Atiba Hutchinson

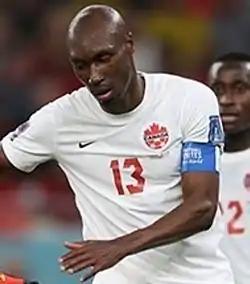
Hutchinson playing for Canada at the 2022 FIFA World Cup

After he suffered a bone bruise that scuppered the beginning of his club season in the fall of 2022, there was doubt as to whether Hutchinson would be ready to participate in the World Cup. Herdman said it was "a tough situation for him. Because I think for all of us he just means so much to the team." However, he recovered sufficiently and in November 2022 he was named to Canada's 26-man squad for the 2022 FIFA World Cup. Acknowledging Hutchinson's importance to the national team through the preceding twenty years, TSN remarked that "the country's return to the World Cup is the crowning achievement in his incomparable career." Hutchinson was also the eldest outfielder to play at the 2022 World Cup. On 27 November, he played his 100th match for Canada in a 4–1 defeat against Croatia during the World Cup, becoming the first male Canadian to achieve this feat. In Canada's last match of the tournament, having already been eliminated, a would-be equalizing header from Hutchinson was tucked under the crossbar but failed to cross the goal line, as Canada were eventually defeated 2–1 by Morocco, failing to take any points from their group matches.